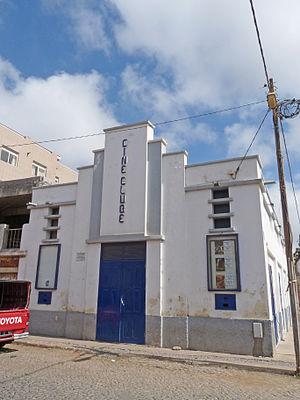
Cinéma à Assomada (île de Santiago, Cap-Vert)